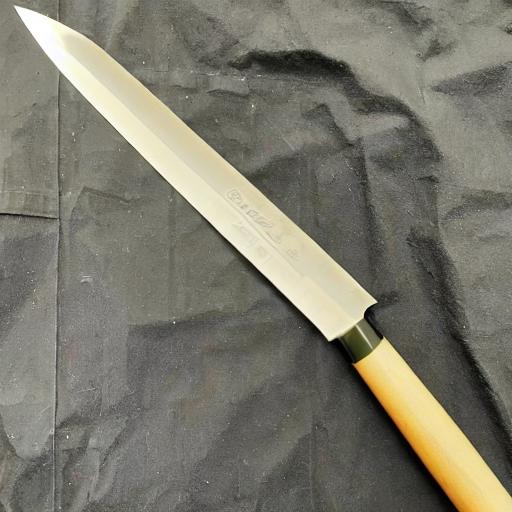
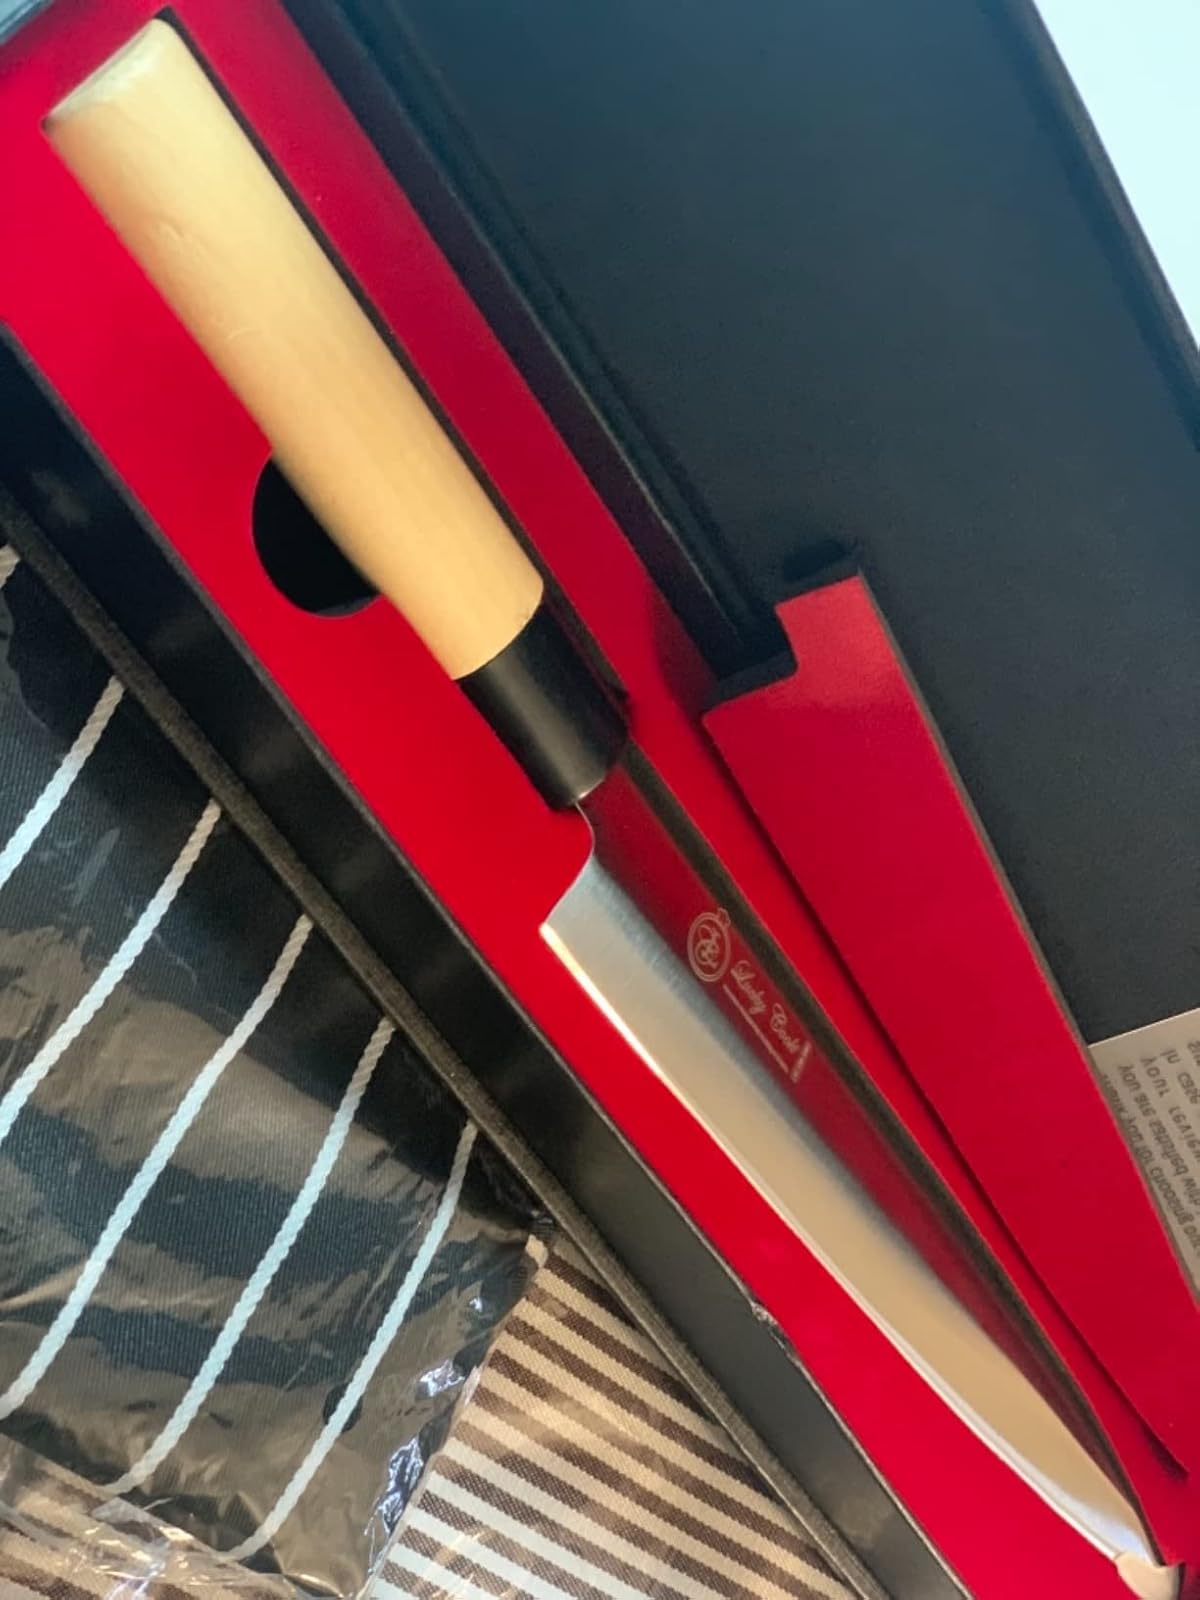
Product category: items_knife
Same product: no